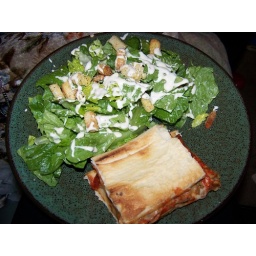
Left over pizza from Mom's house and a dole cesar salad.